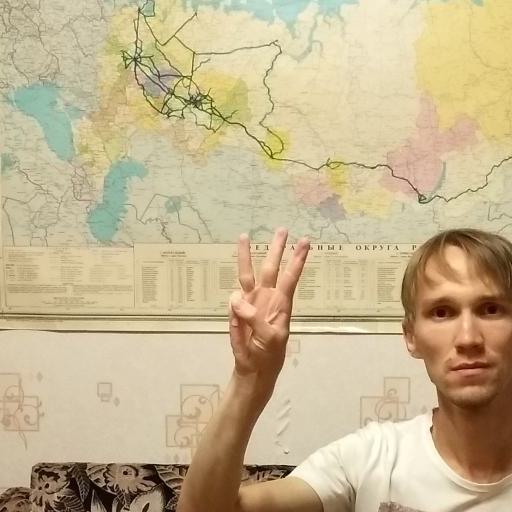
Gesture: three